Army Air Forces Training Command

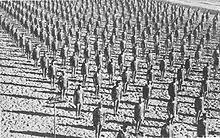
Officer candidates performing calisthenics on the beach, Miami Beach Training Center OCS training, Florida

Training for non-rated offers was needed to relieve flying officers of their nonflying duties during the wartime expansion of the Air Corps and the Army Air Forces. The Officer Candidate School began as a 12-week course, but it expanded to 16 weeks in 1943. It also began as a uniform program for all officer candidates, but after 1943 the last phase of training was divided into specialized training for adjutants and personnel officers, as well as supply, mess, intelligence, guard company, and training officers. Later, it expanded to include physical training and technical officers.